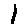
Label: 1